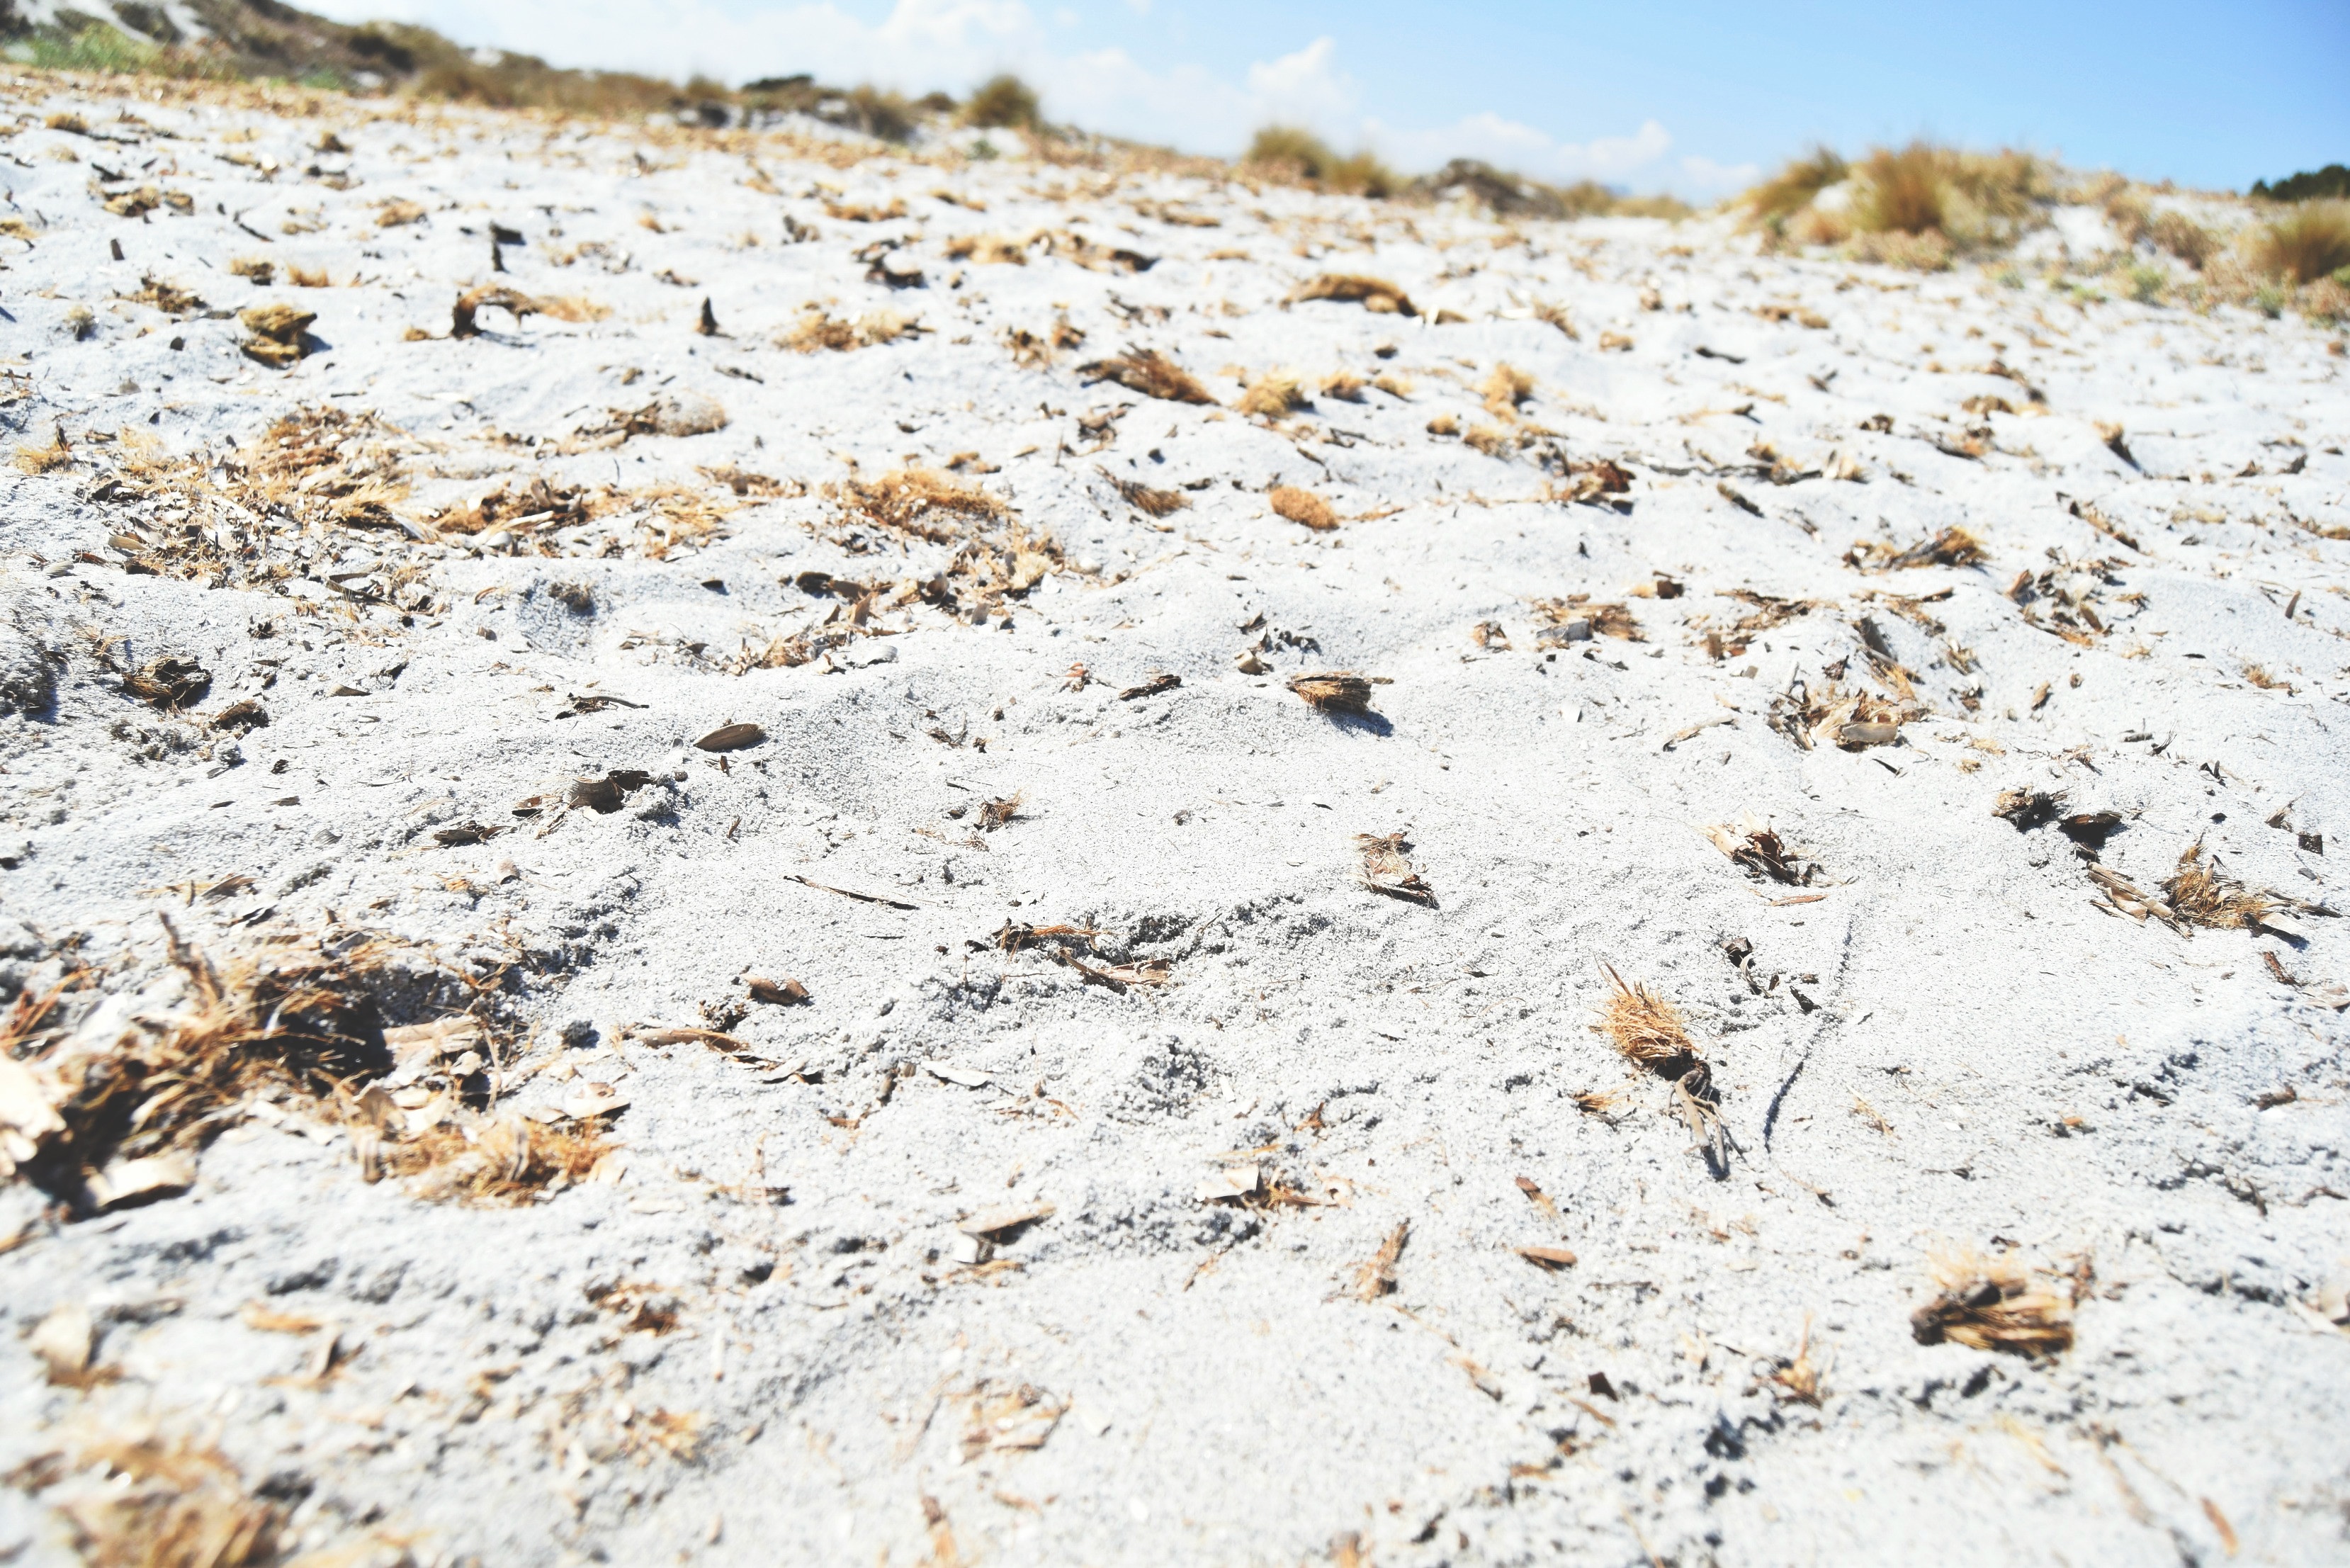
sand, rock, snow, winter, asphalt, soil, material, geology, gravel, tundra, geological phenomenon